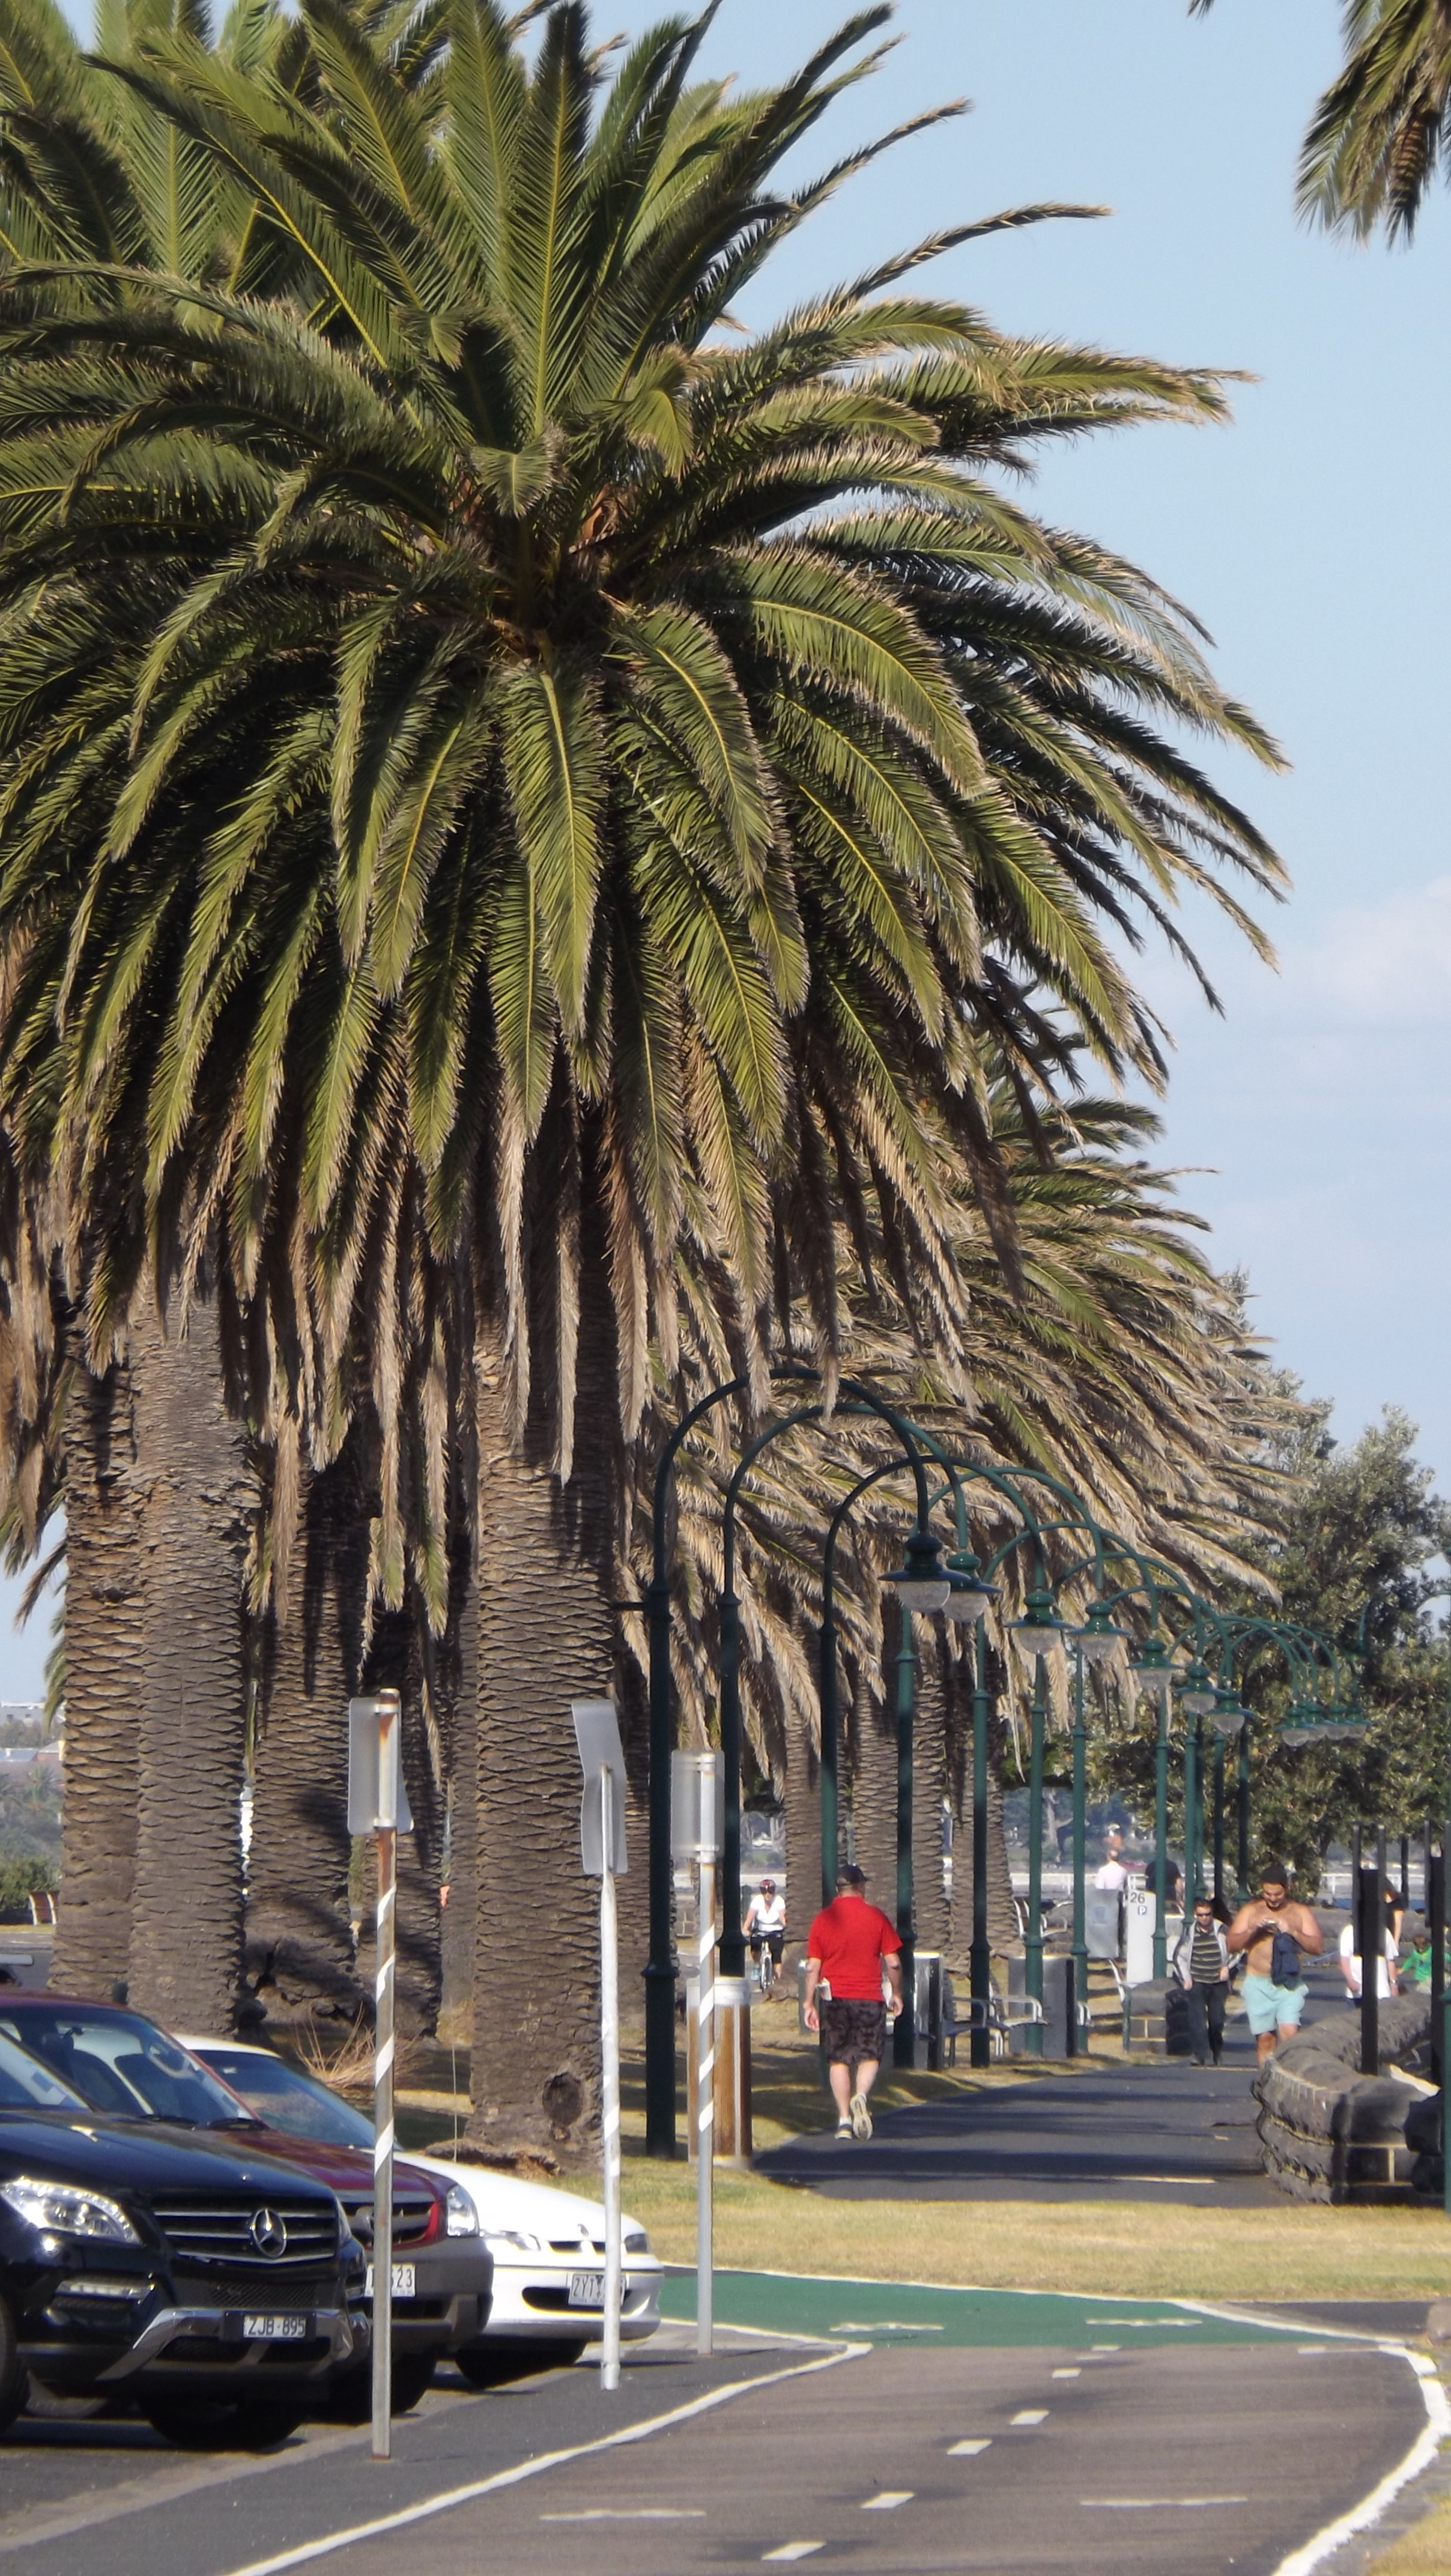
tree, walking, plant, food, produce, botany, fitness, outdoors, flowering plant, date palm, woody plant, land plant, arecales, palm family, borassus flabellifer